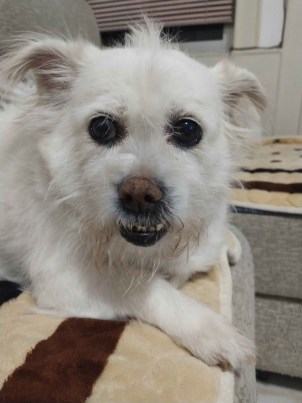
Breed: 3336-n000121-chinese_rural_dog